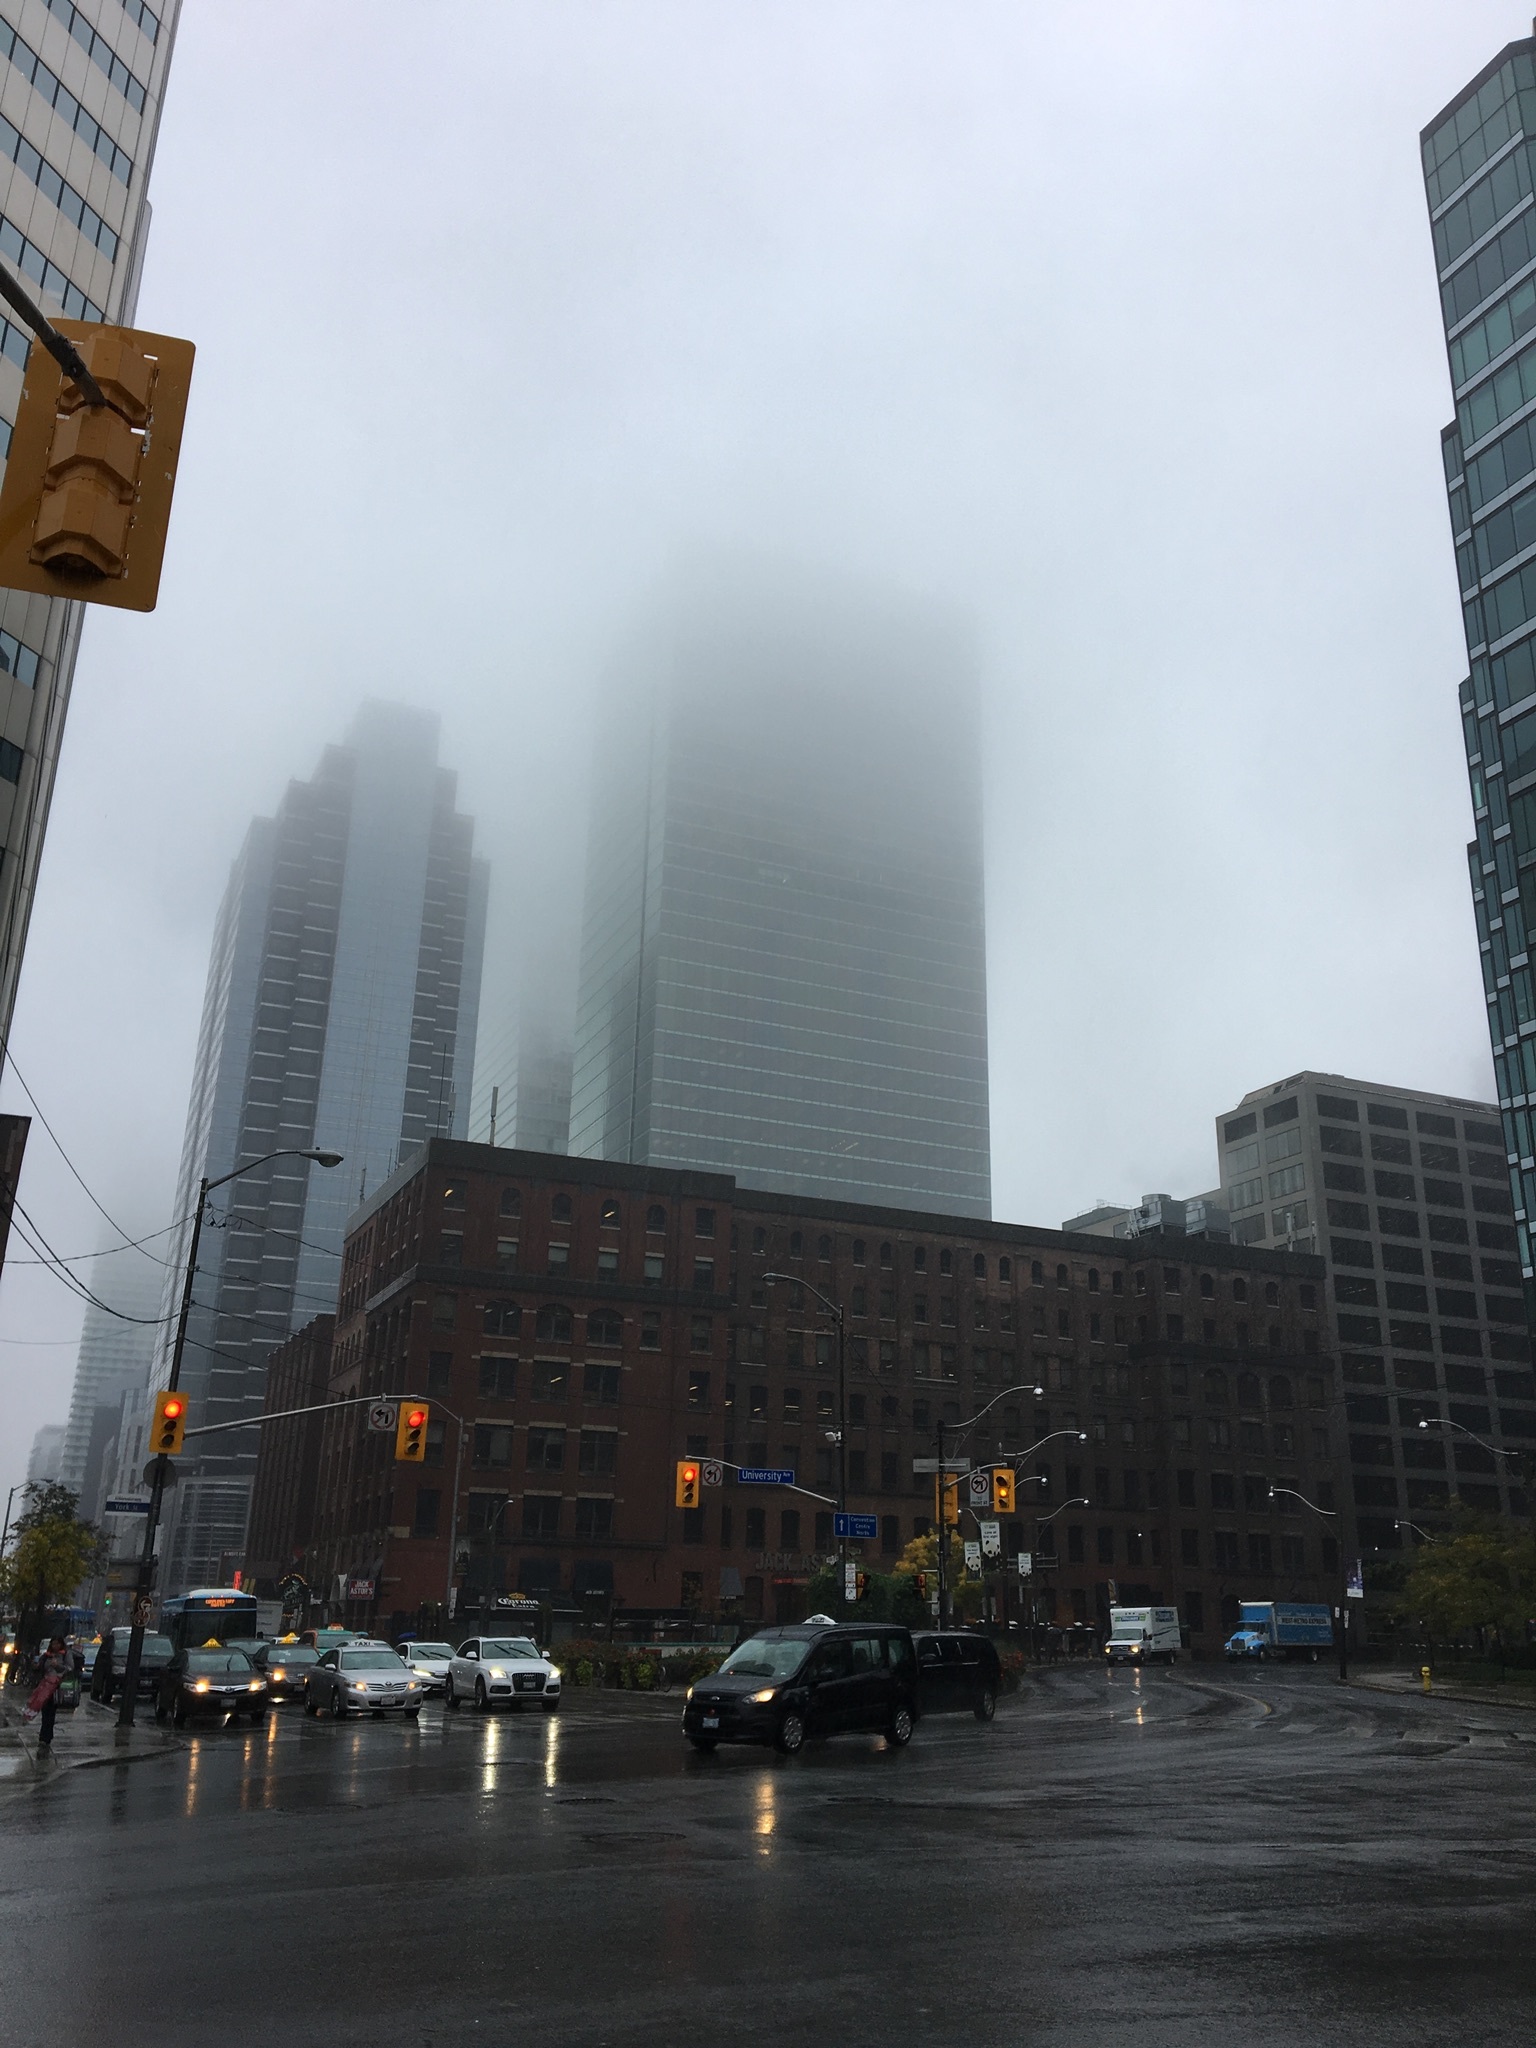
snow, architecture, skyline, city, skyscraper, cityscape, downtown, tower, weather, haze, landmark, tower block, metropolis, urban area, atmospheric phenomenon, human settlement, metropolitan area